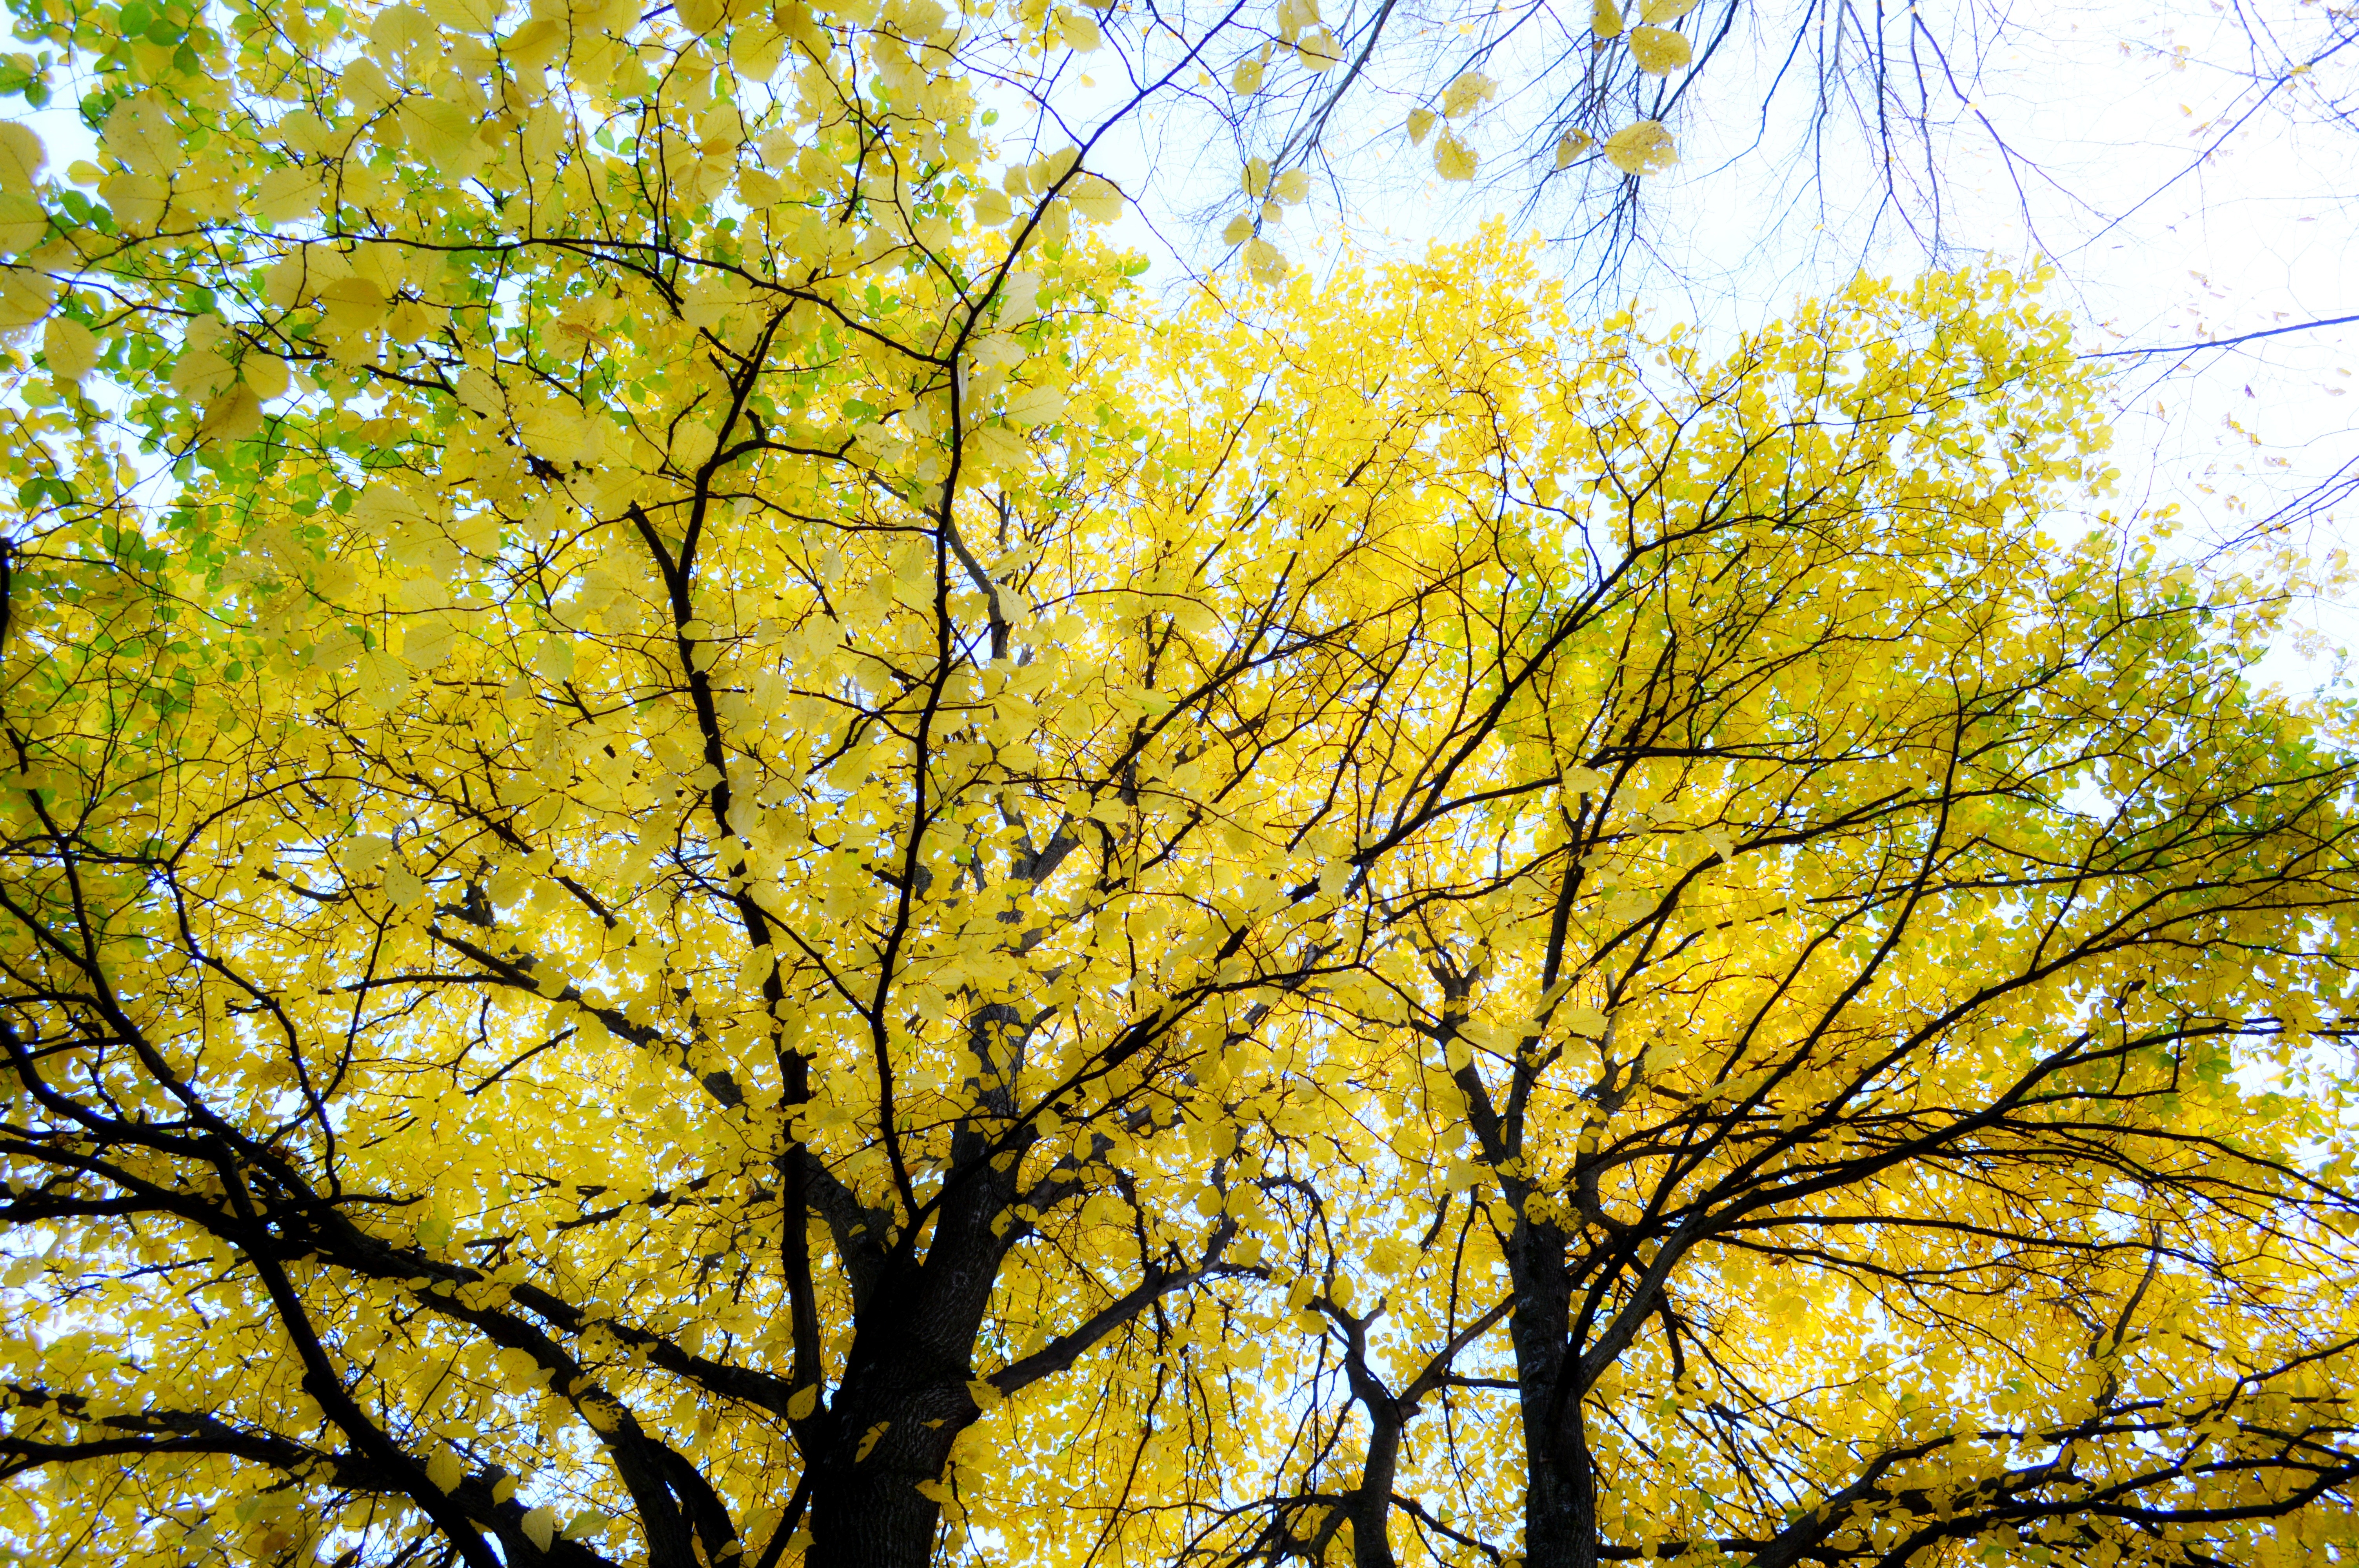
tree, branch, plant, sunlight, leaf, autumn, yellow, season, maple tree, deciduous, grove, golden autumn, flowering plant, maidenhair tree, woody plant, land plant